Italian invasion of Albania

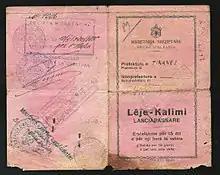
1940 Albanian Kingdom Laissez Passer issued for traveling to Fascist Italy after the invasion from the previous year

Upon the occupation of Albania and the installation of a new government, the economies of Albania and Italy were merged by a customs union which resulted in the removal of most trade restrictions. Through a tariff union, the Italian tariff system was put in place in Albania. Due to the expected economic losses in Albania from the alteration in tariff policy, the Italian government provided Albania 15 million Albanian leks each year in compensation. Italian customs laws were to apply in Albania and only Italy alone could conclude treaties with third parties. Italian capital was allowed to dominate the Albanian economy. As a result, Italian companies were allowed to hold monopolies in the exploitation of Albanian natural resources. All petroleum resources in Albania went through Agip, Italy's state petroleum company.